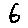
Label: 6